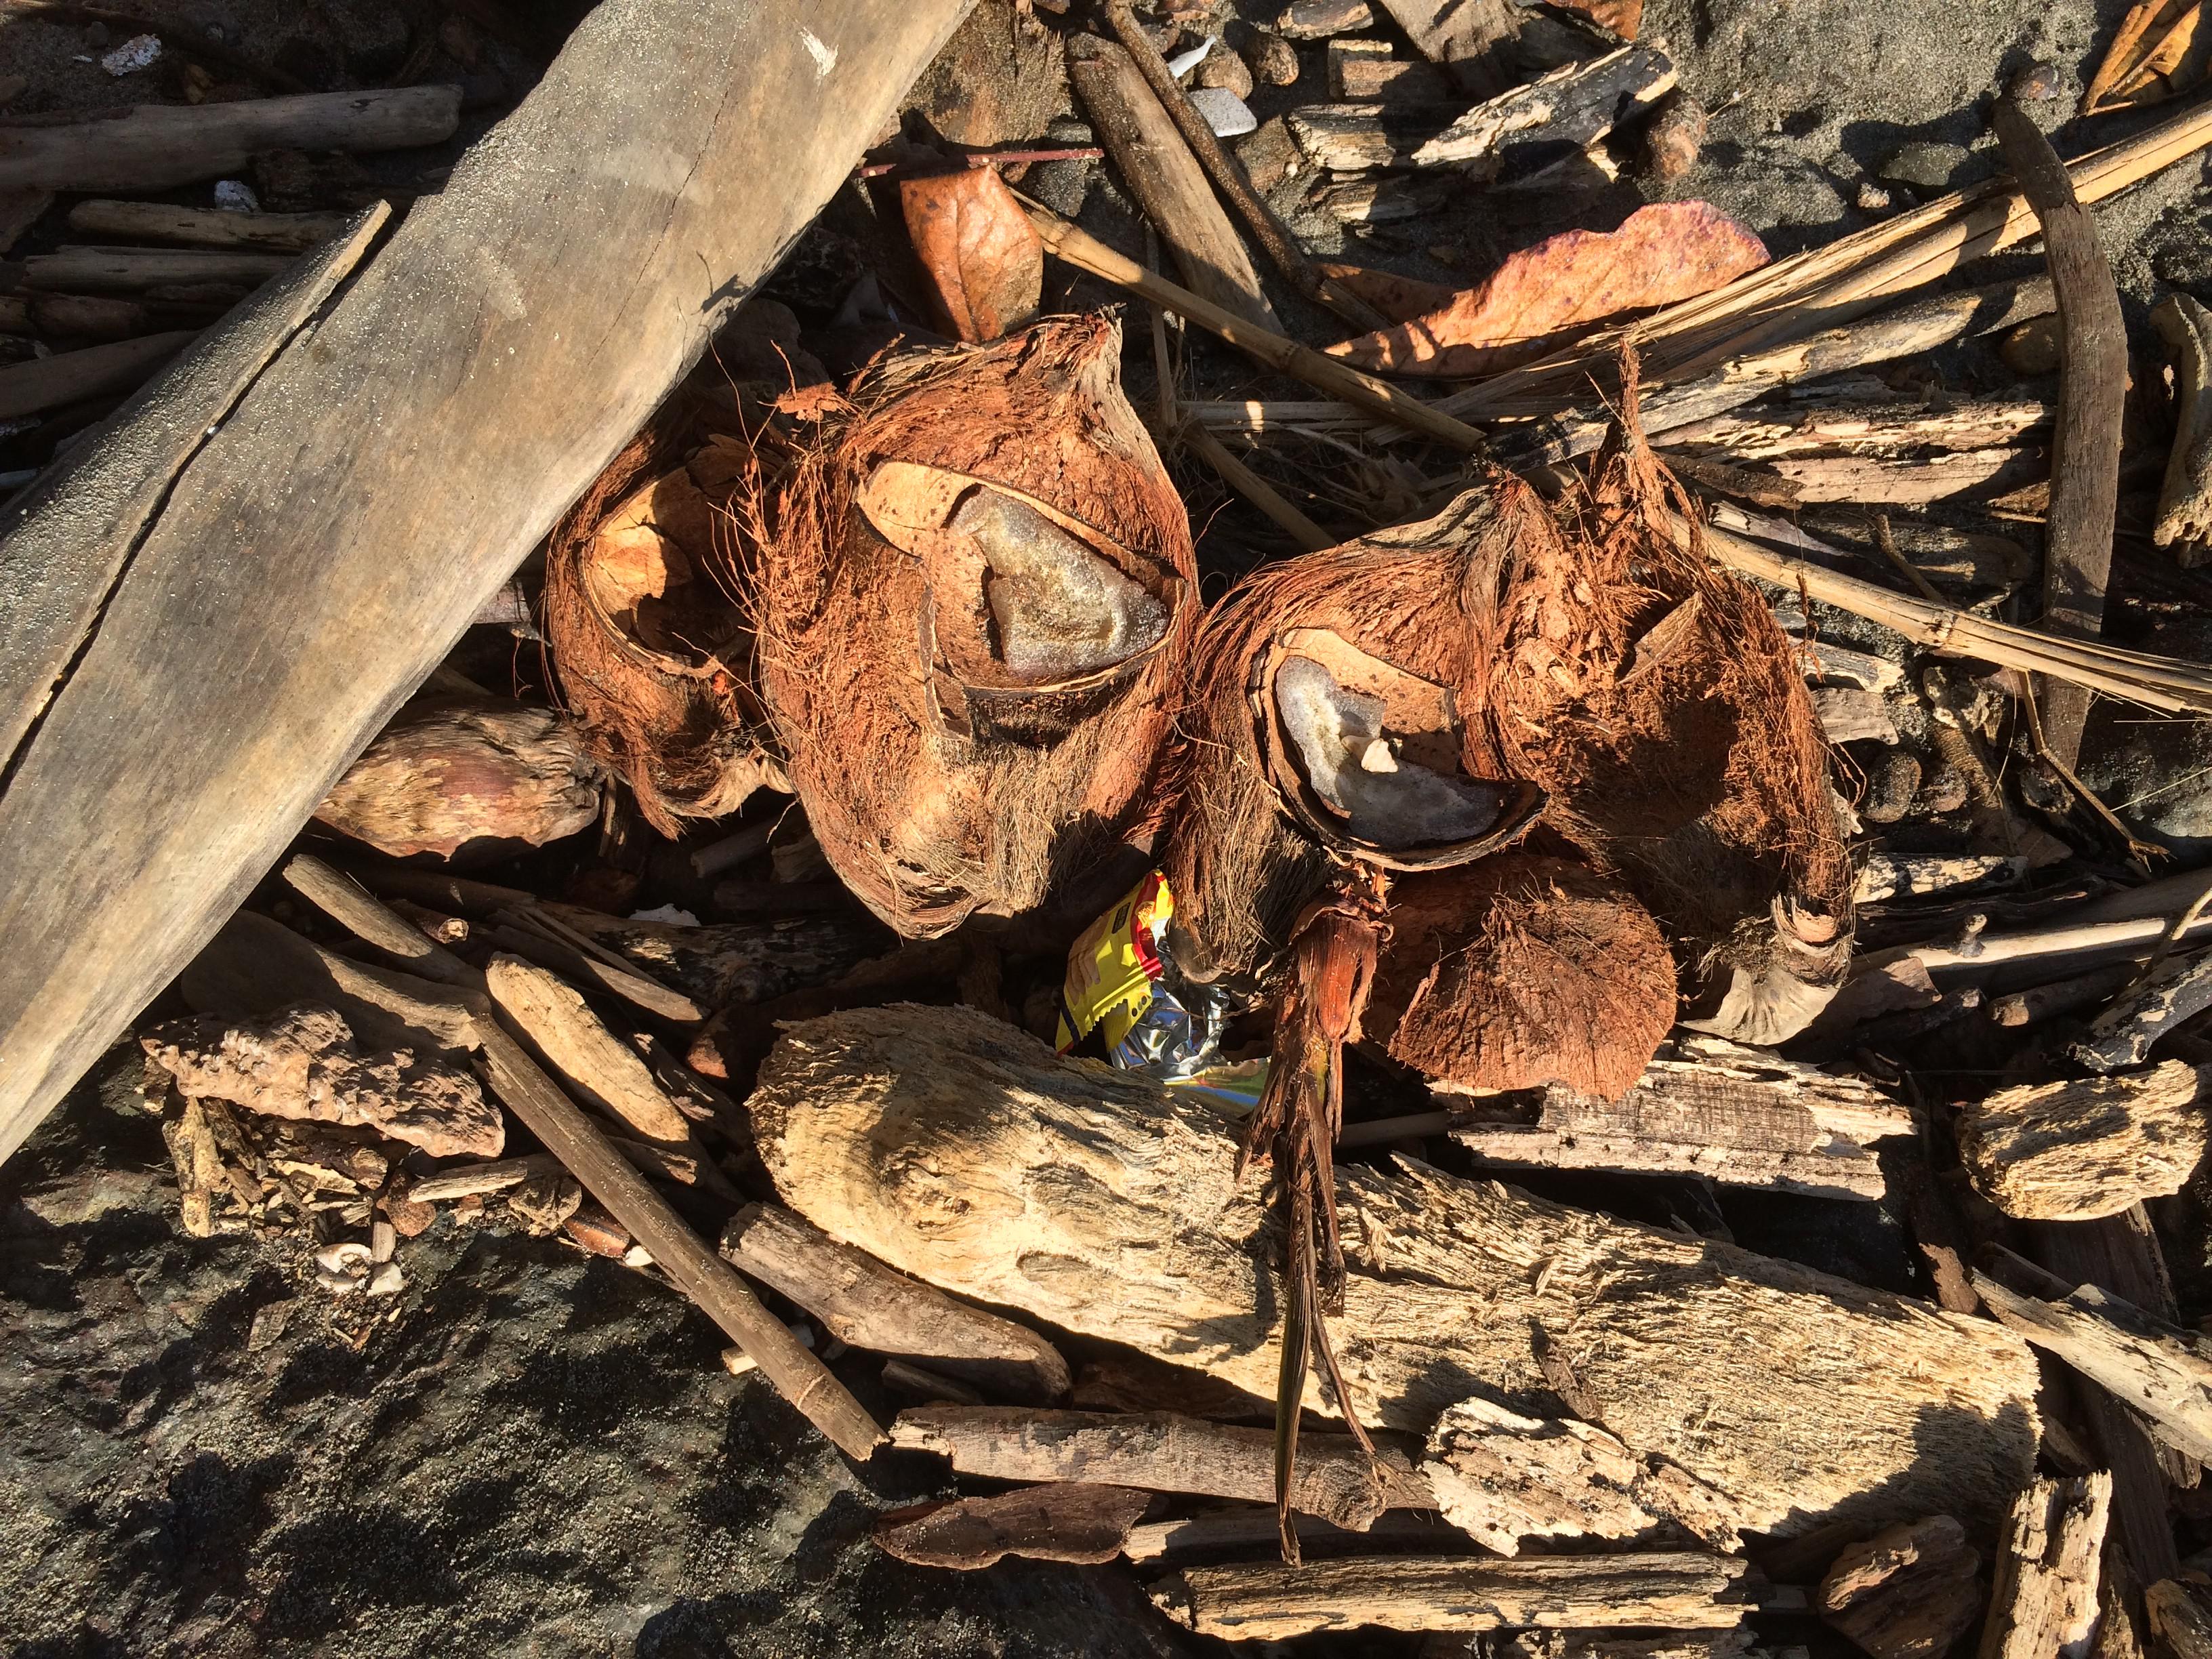
Object: Other plastic wrapper (Plastic bag & wrapper)